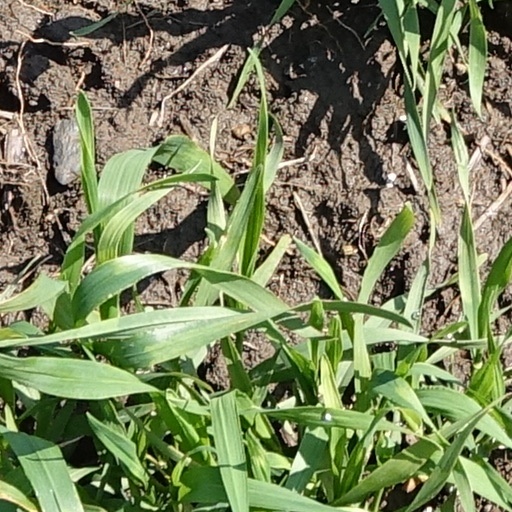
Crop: wheat